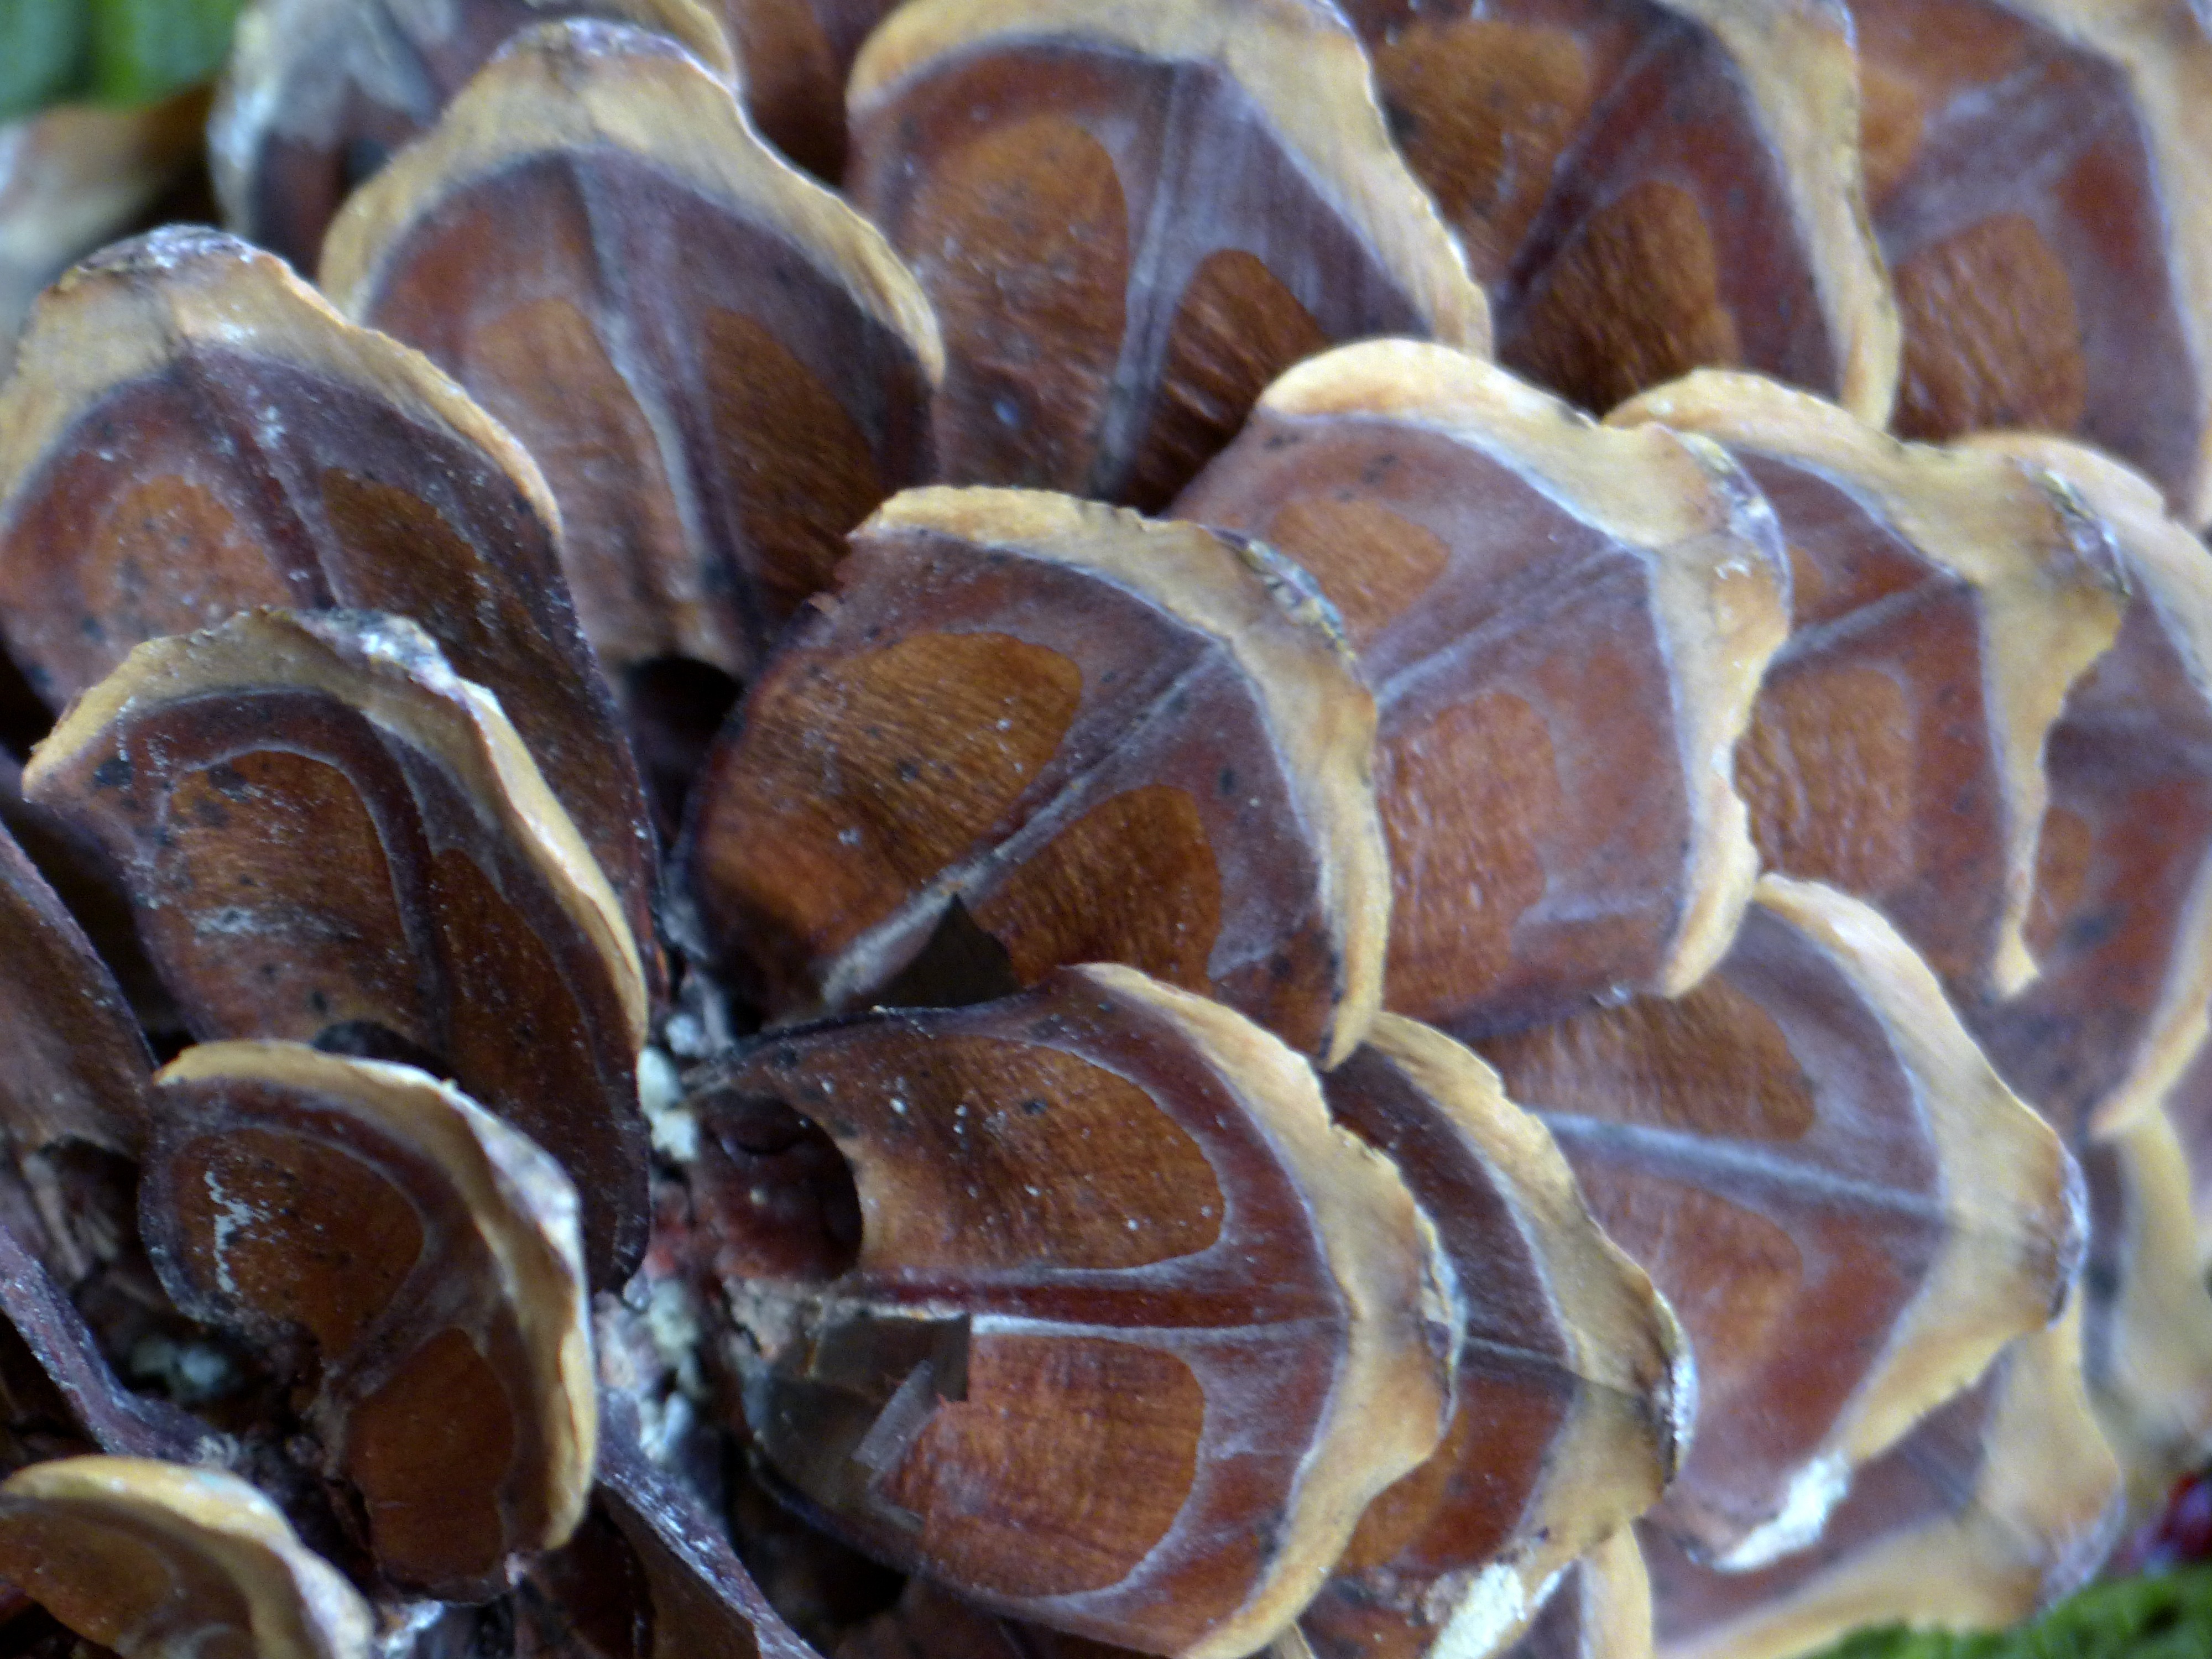
nature, forest, plant, decoration, food, produce, macro, natural, seafood, christmas, invertebrate, pine cone, ornament, close up, auriculariales, escargot, sea snail, shiitake, medicinal mushroom, auriculariaceae